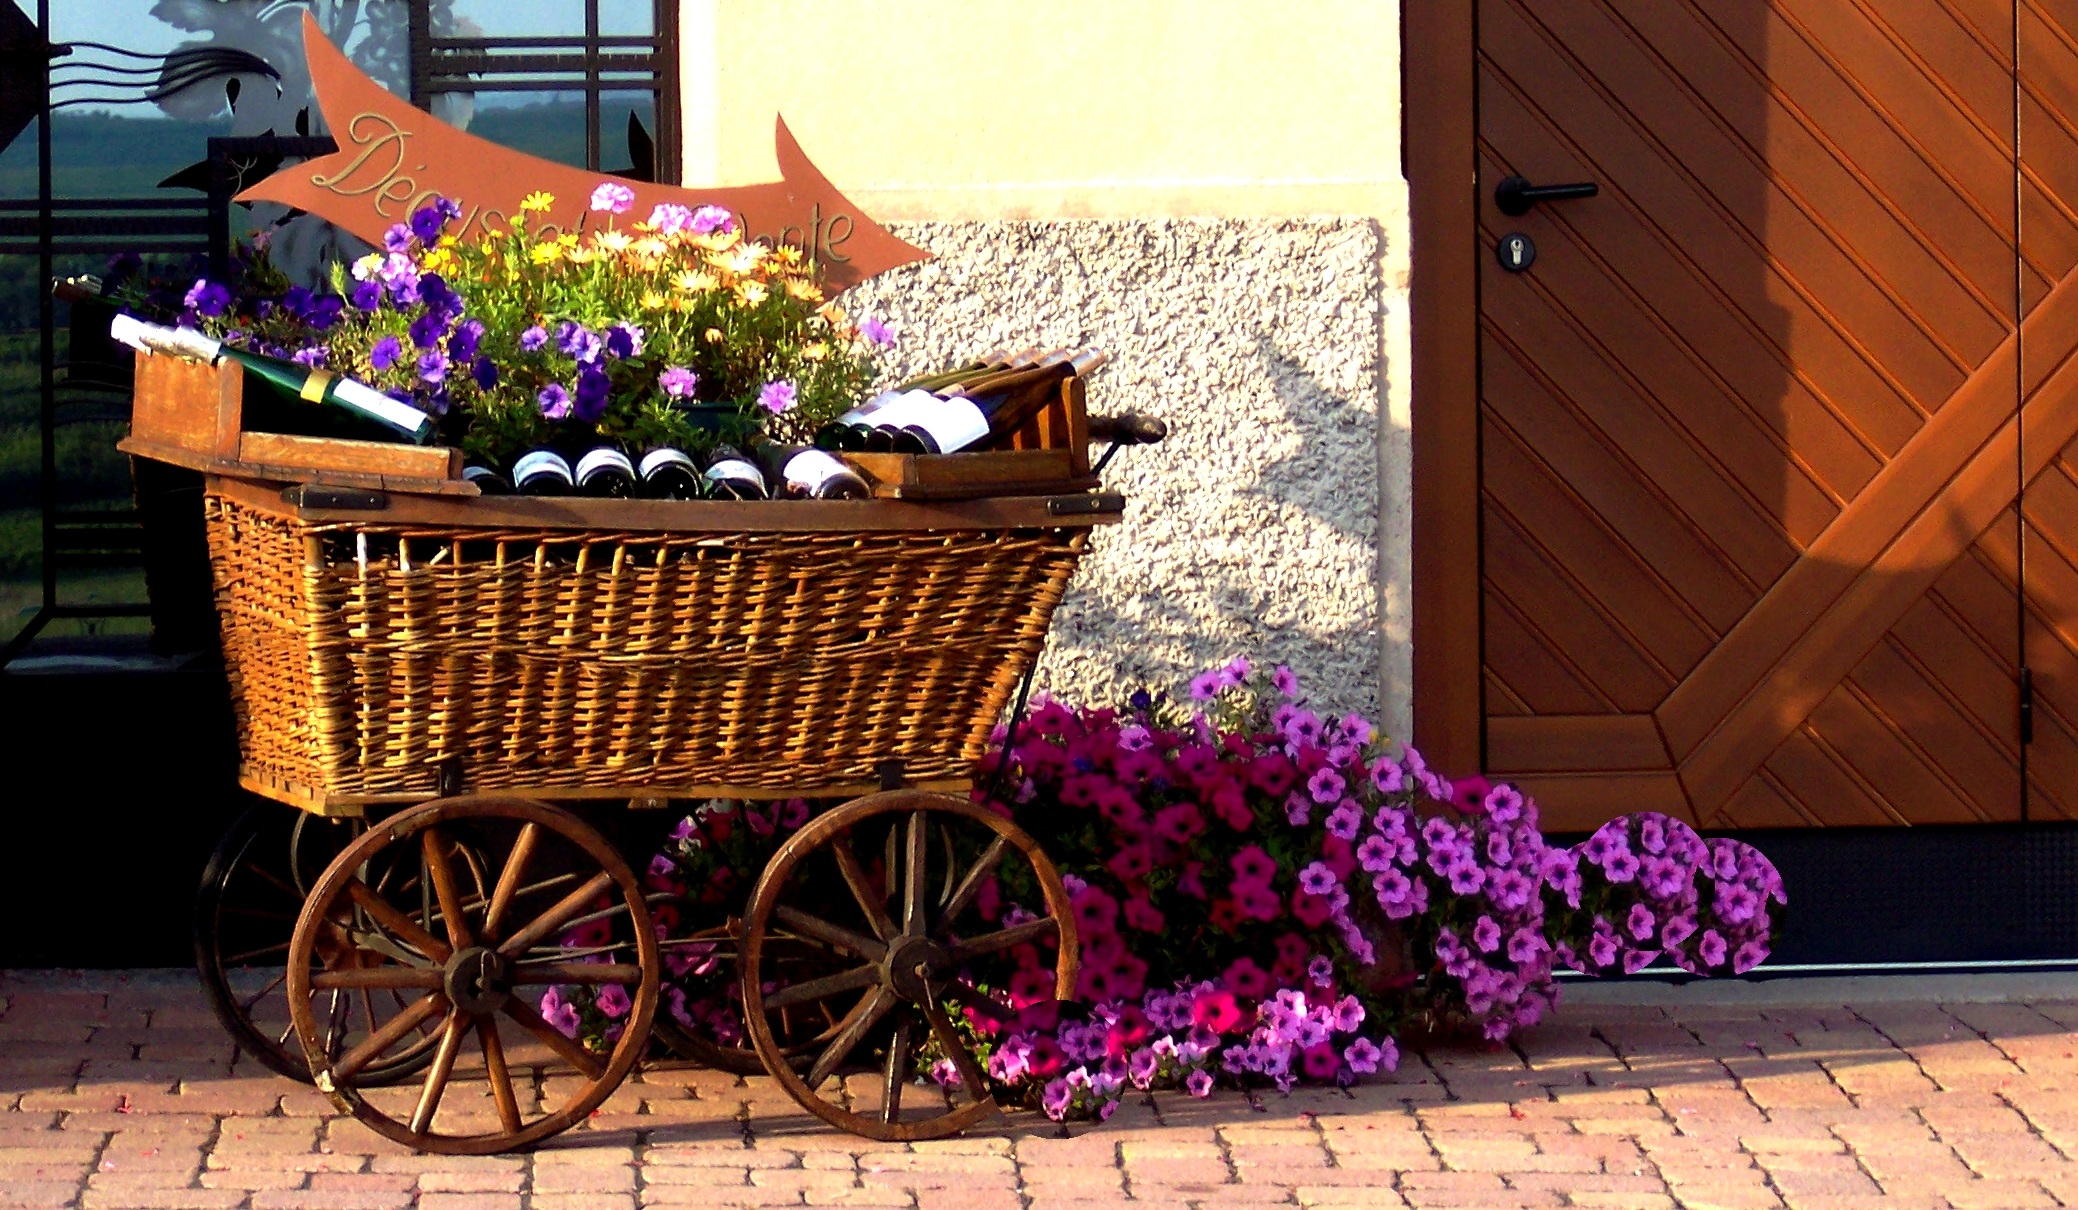
wine, cart, flower, balcony, backyard, wicker, flowers, bottles, floristry, alsace, outdoor structure